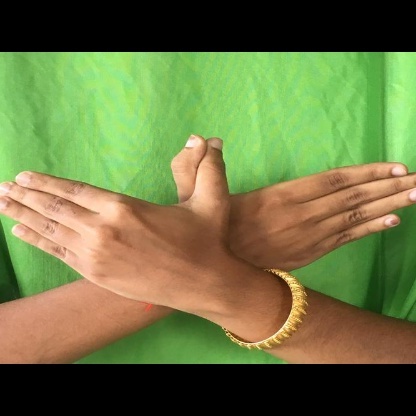
Mudra: Garuda